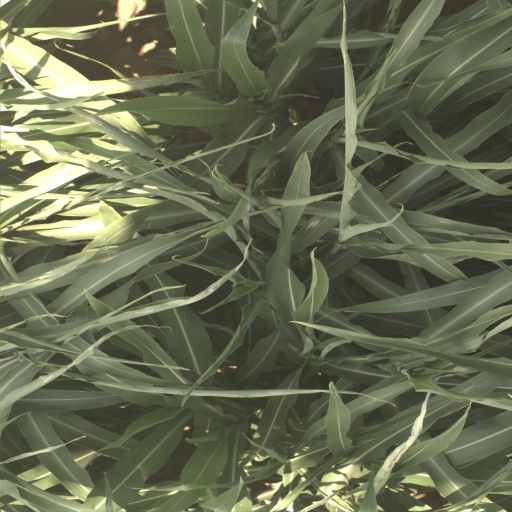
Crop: sorghum